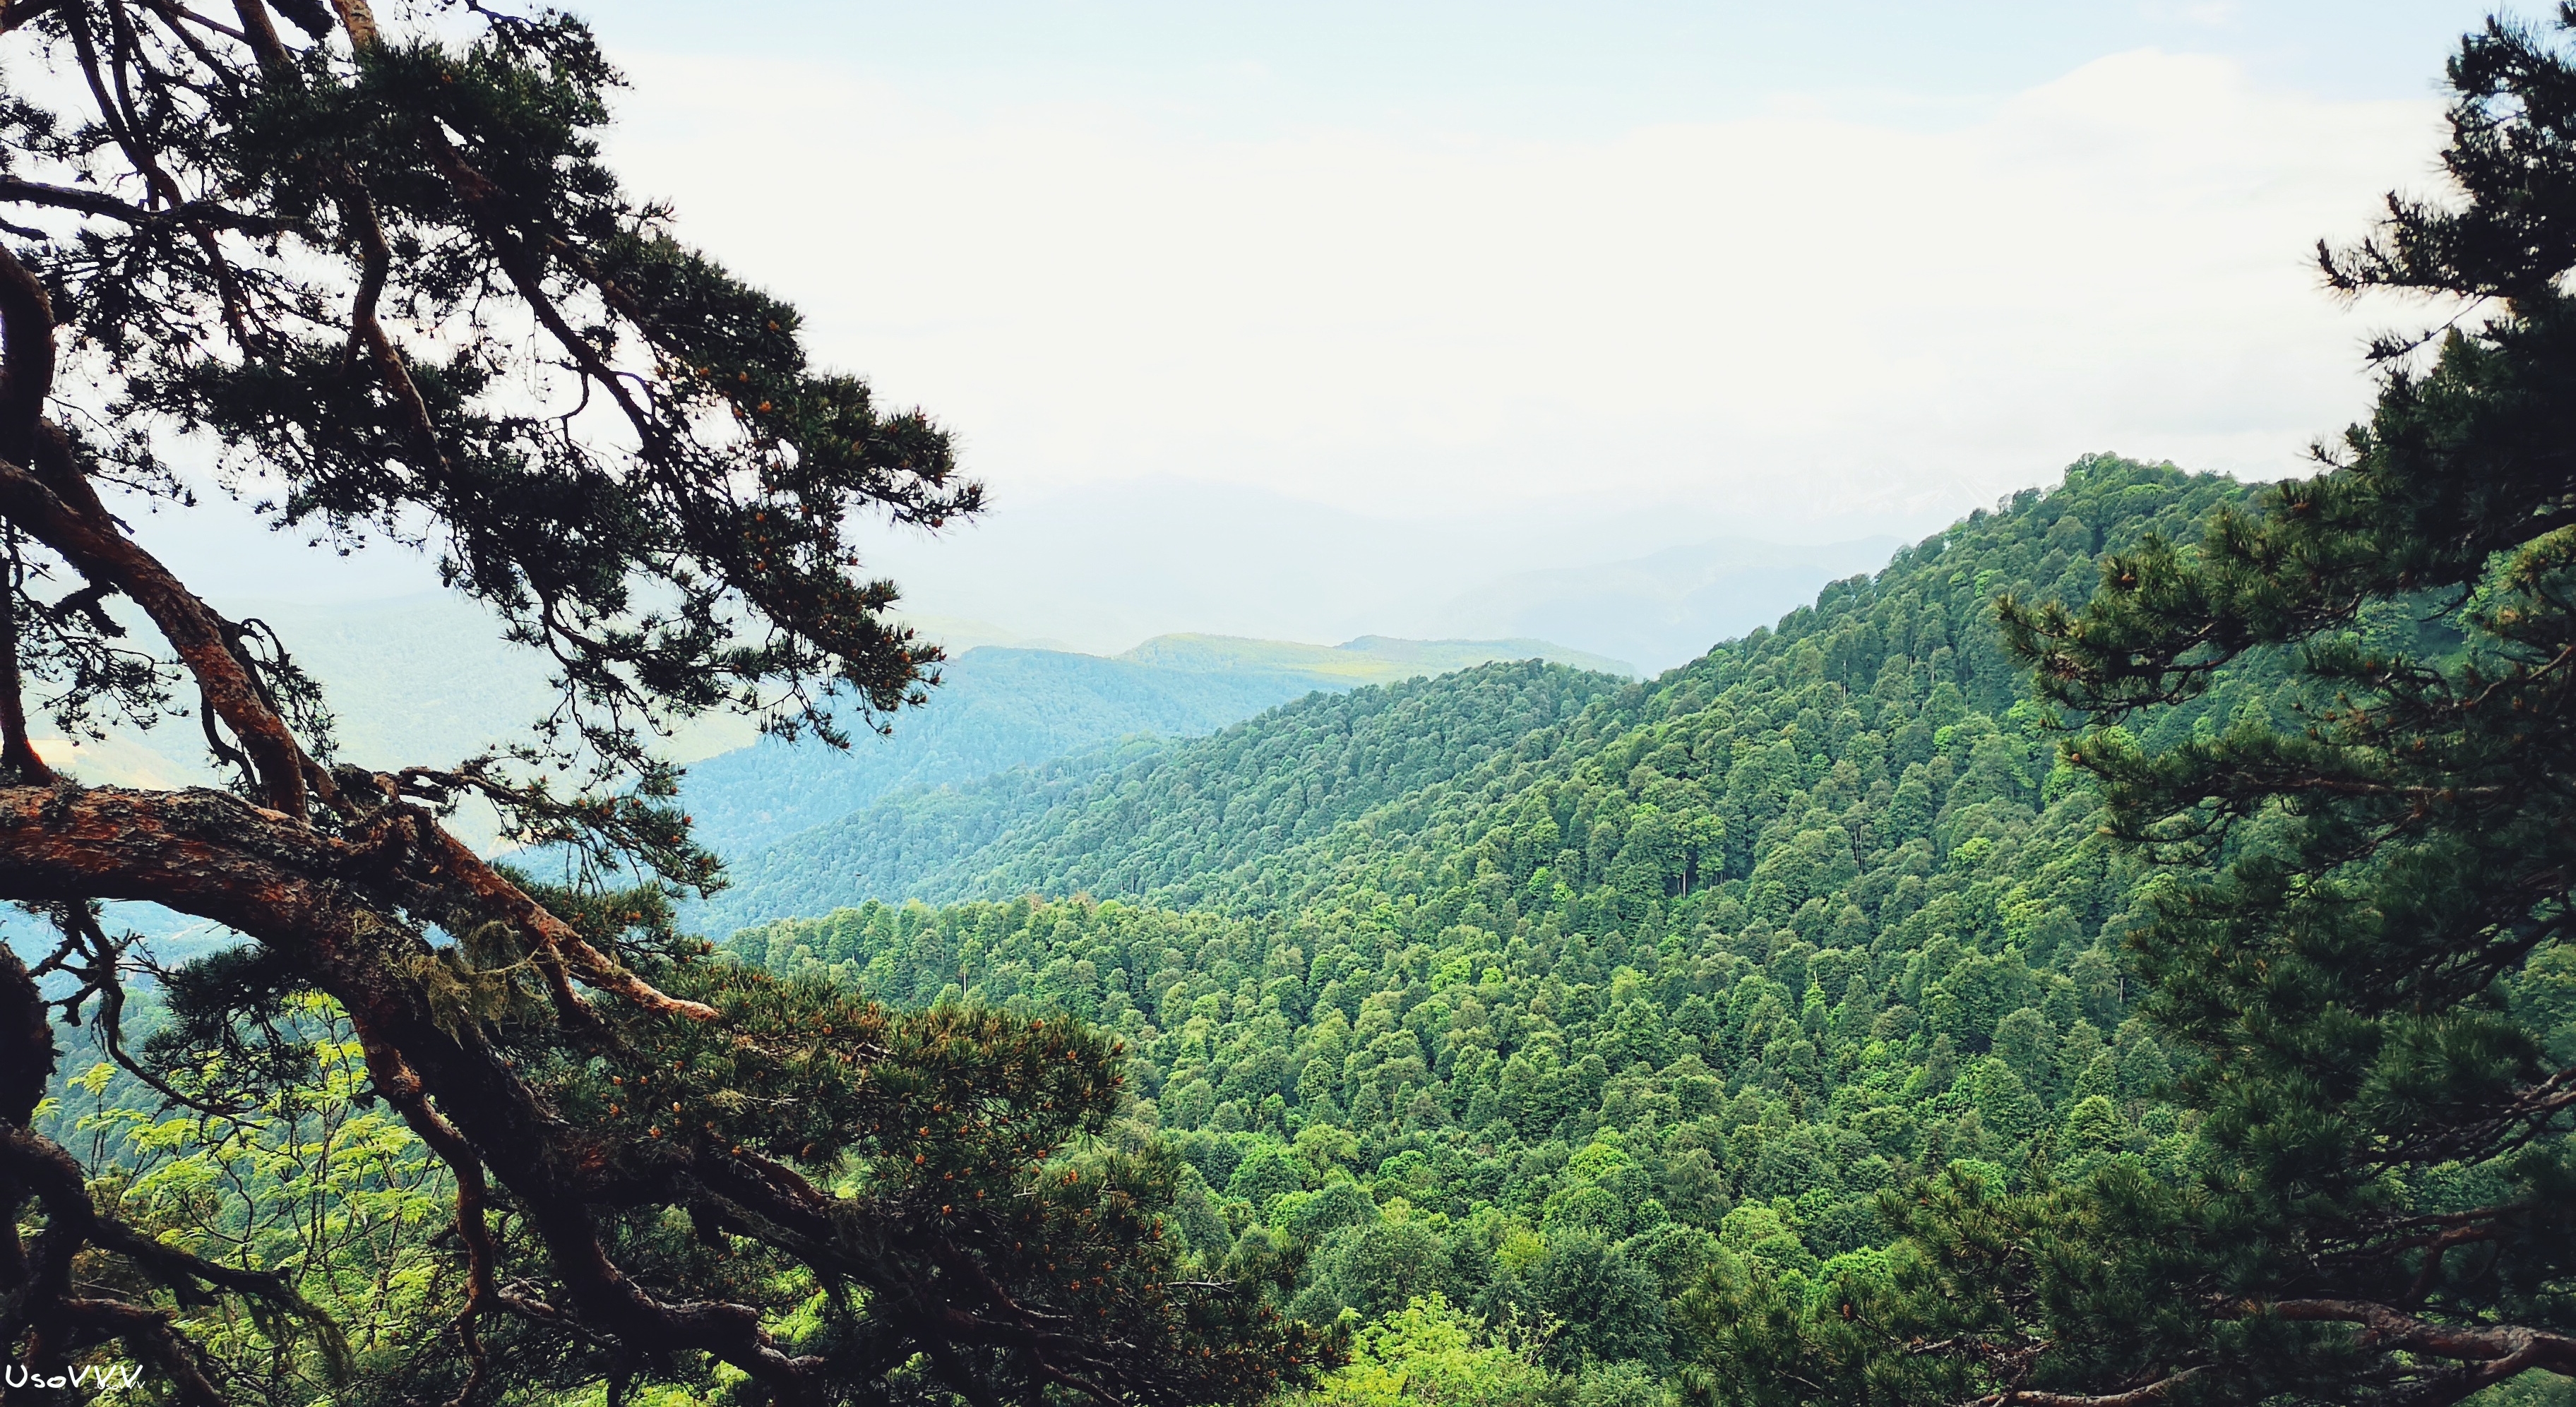
mountains, sky, clouds, forest, vegetation, nature, nature reserve, ecosystem, tree, tropical and subtropical coniferous forests, wilderness, mountainous landforms, hill station, mount scenery, rainforest, mountain, old growth forest, jungle, national park, valdivian temperate rain forest, biome, shrubland, hill, escarpment, temperate broadleaf and mixed forest, temperate coniferous forest, plant community, ridge, spruce fir forest, landscape, valley, state park